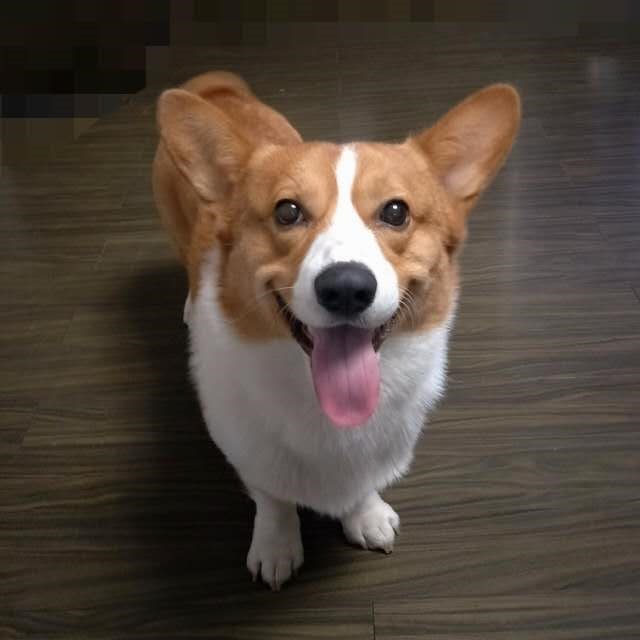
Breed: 2909-n000116-Cardigan